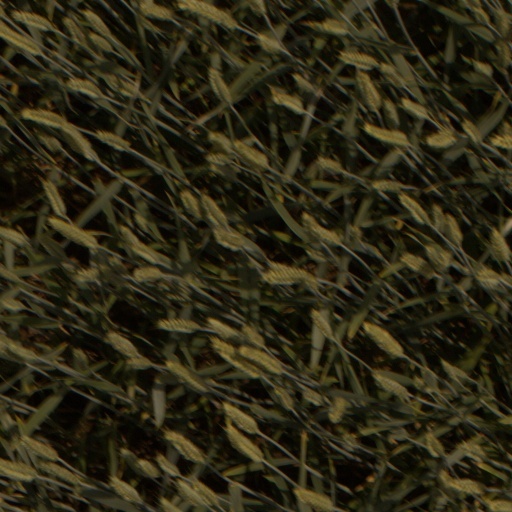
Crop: wheat